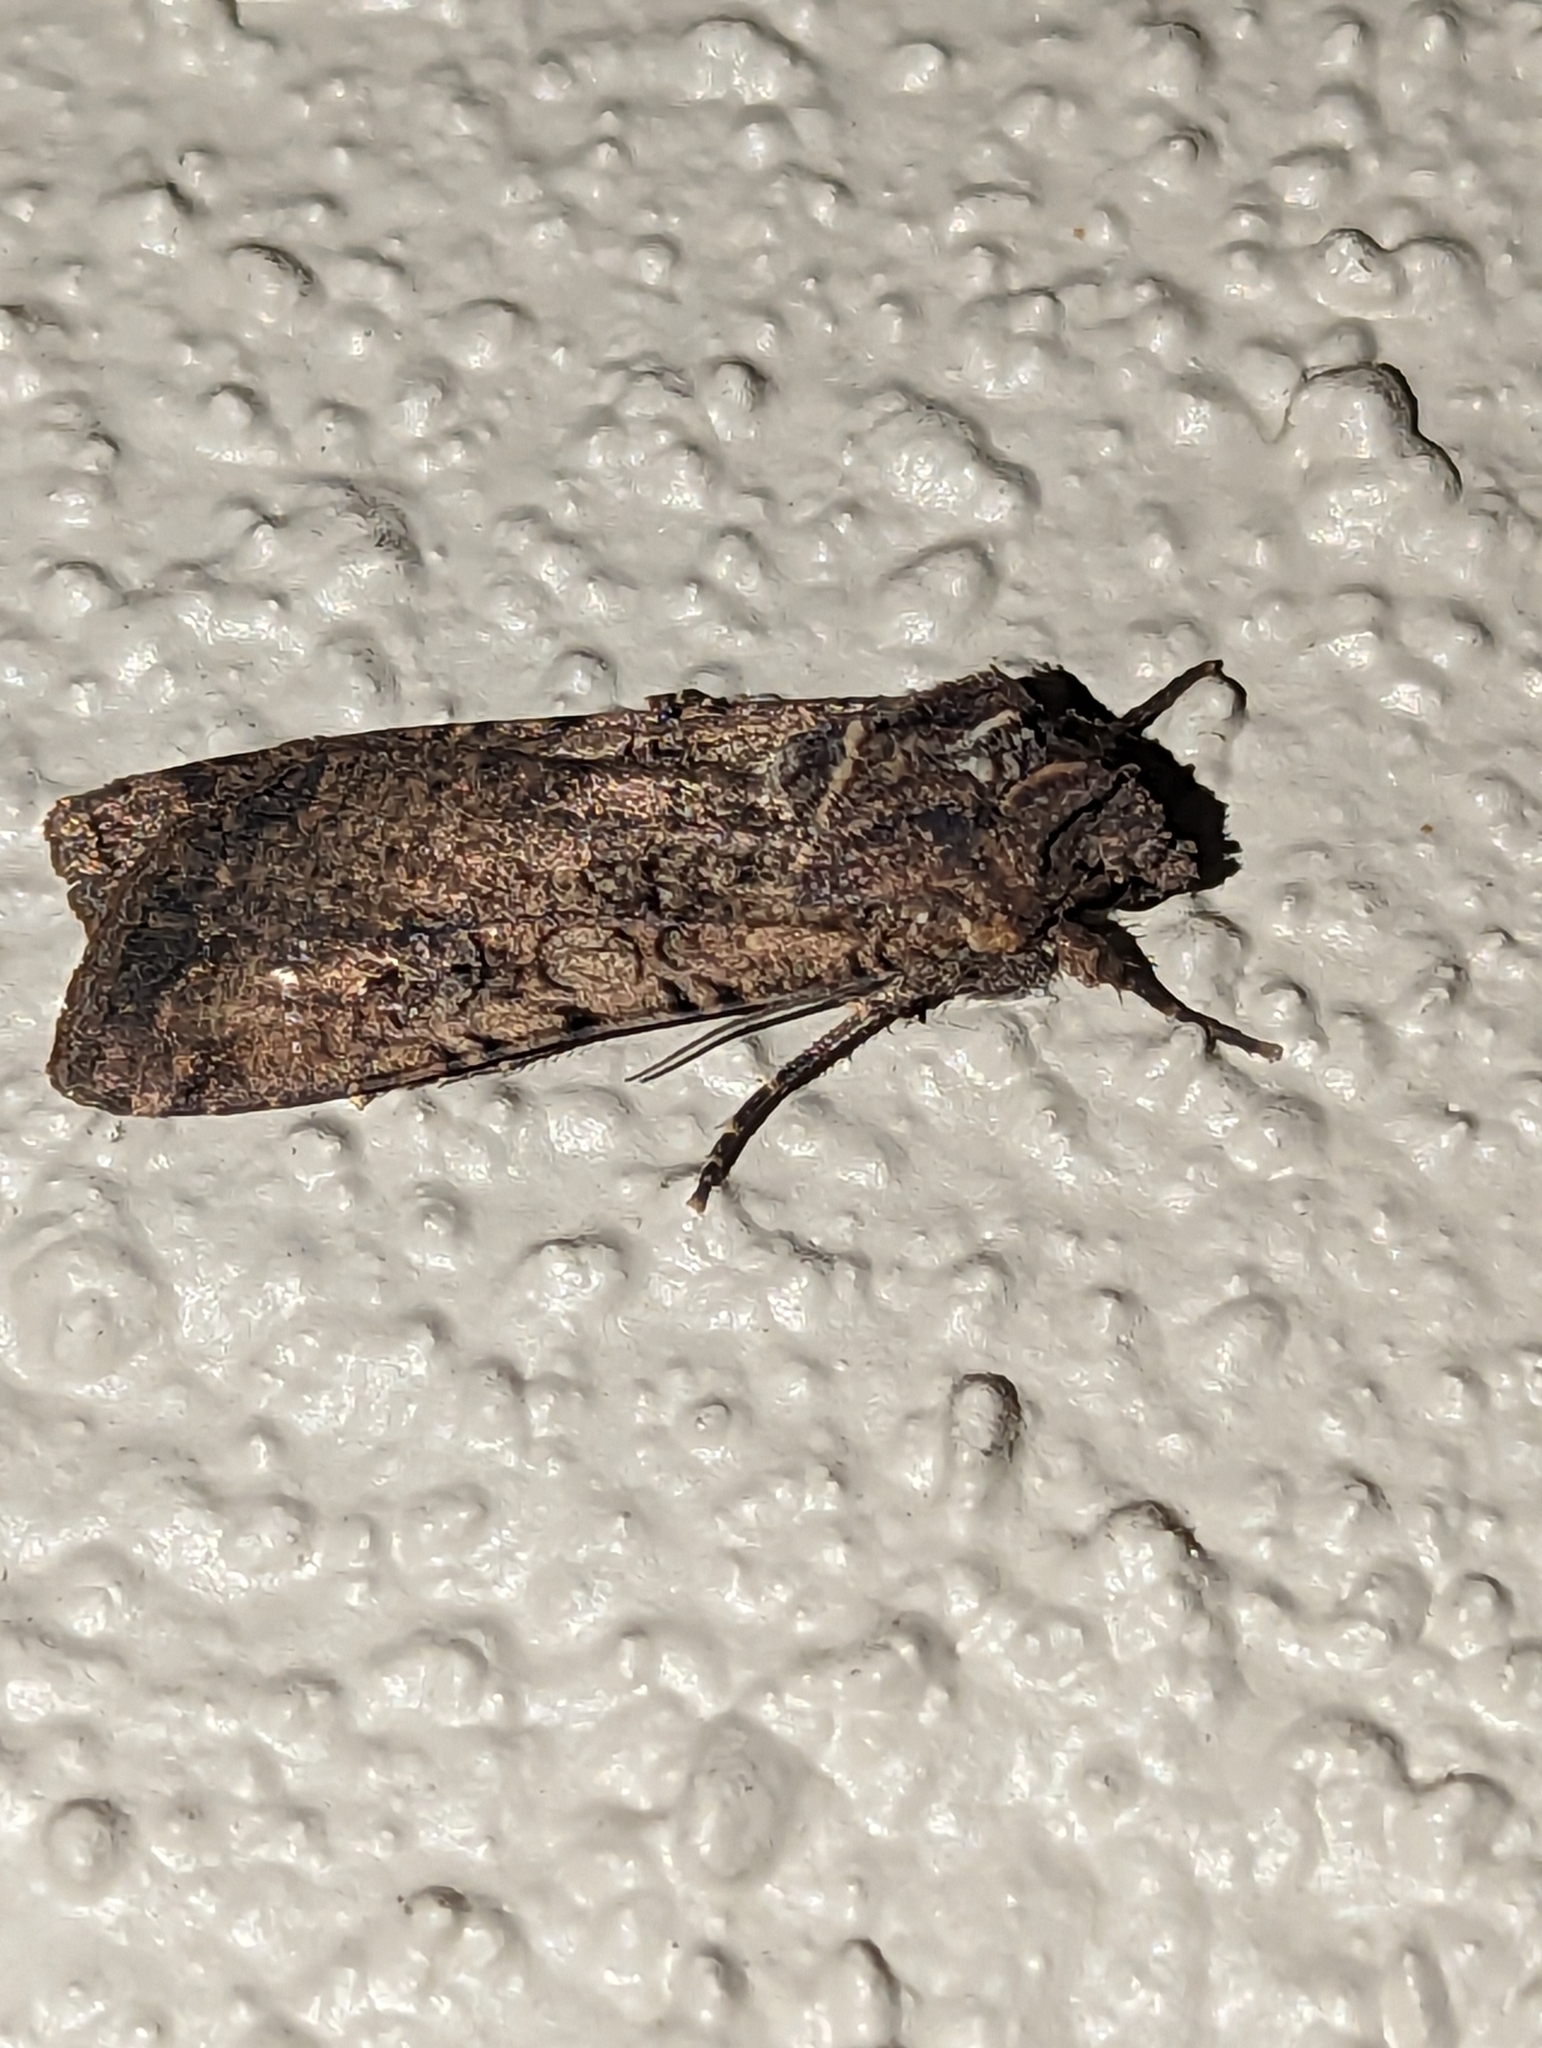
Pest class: cutworms